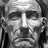
Emotion: neutral